Melissa Joan Hart

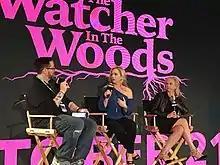
Hart (center) with her mother (right) and moderator Damian Holbrook (left) promoting "The Watcher in the Woods" at the 2017 New York Comic Con

In 1998, Hart had a small role in the film "Can't Hardly Wait"; shortly afterwards Hart began working on a theatrical film project titled "Next to You", in which she acted alongside Adrian Grenier. Britney Spears released a remix of her song "(You Drive Me) Crazy" to promote the film's soundtrack. To capitalize on the song's success as a top-ten hit, the name of the film was changed to "Drive Me Crazy". To promote the film, both Hart and Grenier appeared in the song's music video. Around the same time, Spears made a guest appearance as herself on "Sabrina", in the season four episode "No Place Like Home".